Battle of Verrières Ridge

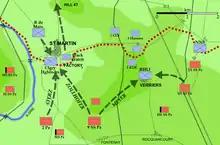

All of the gains made by the Black Watch and Calgary Highlanders were lost to German counterattacks, which inflicted heavy losses on the Highlanders and the previously unscathed Black Watch support company. The Black Watch had to be reformed after Verrières Ridge, having sustained more casualties than any Canadian infantry battalion since the disastrous 1942 raid on Dieppe.